Tomasz Dąbal

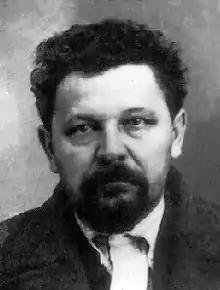
Dąbal after his arrest in 1937

Tomasz Jan Dąbal (29 December 1890 – 21 August 1937) was a Polish lawyer, activist of the interwar period and politician. He was the co-founder and the head of state of the Republic of Tarnobrzeg, succeeded by the Second Polish Republic.